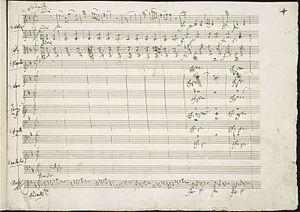
Le Concerto pour piano nᵒ 21 en ut majeur, K. 467, est un concerto pour piano du compositeur classique Wolfgang Amadeus Mozart. Il fut composé le 9 mars 1785 à Vienne, peu de temps après le Concerto pour piano en ré mineur, K. 466.